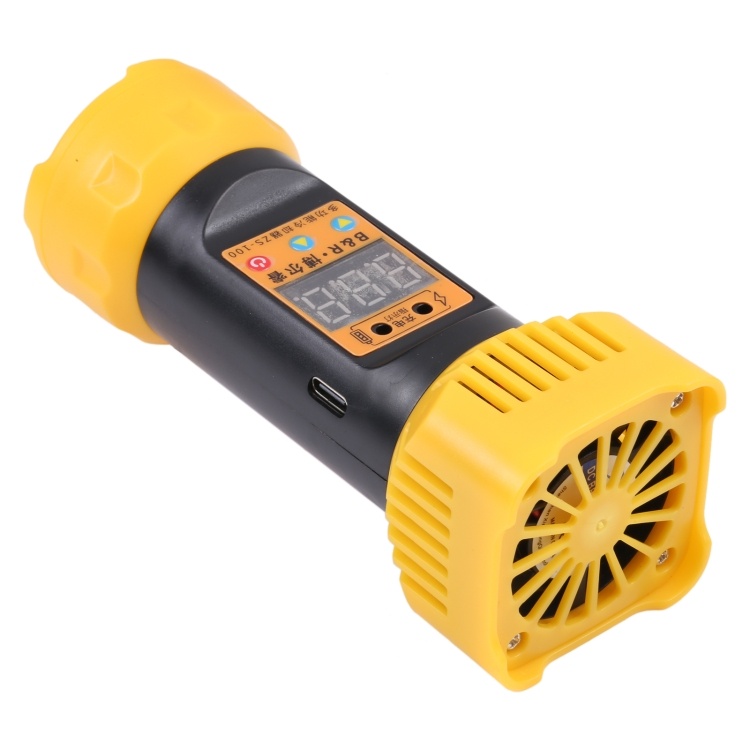
B&R ZS-100 2 in 1 UV Curing Lamp + Fan Cooler Repair Tool
1. Multifunctional cooler, high-power UV curing lamp + cooler, fast wind curing 2. Imported LED high-power UV lamp beads, wavelength 395mm 3. Effective energy saving, not easy to overload, safe and stable 4. Ready to use, no need to preheat, point the UV curing lamp at the place where the green oil is applied for 6 seconds, and you can quickly cure 5. Strong wind cooling, rapid cooling, portable and easy to use, suitable for various occasions requiring strong wind cooling 6. USB power supply interface, give full play to a variety of performance, is compatible with a variety of devices (computers, power banks, and other equipment), easy to use 7. Dual functions in one, UV curing / cooling fan, can be used for UV glue curing / optical glue curing / money detection / fluorescent agent detection / motherboard heat dissipation / digital product maintenance, etc 8. Battery capacity: 800mAH 9. Type-C Input: 5V-2A 10. Best curing distance: 5~10mm Specification: Package Weight One Package Weight 0.13kgs / 0.30lb One Package Size 16cm * 8cm * 6cm / 6.3inch * 3.15inch * 2.36inch Qty per Carton 60 Carton Weight 8.80kgs / 19.40lb Carton Size 50cm * 34cm * 32cm / 19.69inch * 13.39inch * 12.6inch Loading Container 20GP: 490 cartons * 60 pcs = 29400 pcs 40HQ: 1137 cartons * 60 pcs = 68220 pcs
Brand: Salrog ( Powered By Solnuance LLC )
Category: Hardware > Tools > Paint Tools